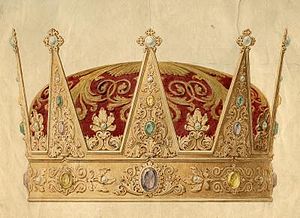
Kronregalier / Norge
Den norske kronprins' krone, tegnet af Johannes Flintoe.
Kronregalier er værdighedstegn, insignier, som kongelige personer bruger til at demonstrere magt, enten i politisk eller militær form. Deres formål er at fastslå en persons ret til at herske over en bestemt gruppe personer eller et geografisk territorium. De vigtigste kronregalier er kroner, sceptre og rigsæbler. Kronregalier kan også omfatte flere slags juveler og andre genstande.